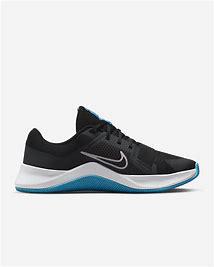
Brand: Nike
Model: MC 2